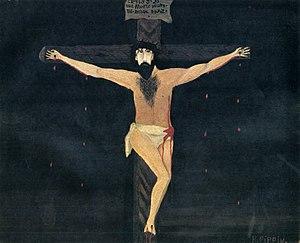
Horace Pippin est un peintre afro-américain autodidacte.